Saxon Police History Collection

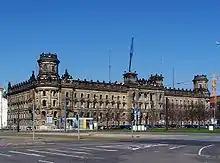
Dresden's Polizeipräsidium from Pirnaischen Platz.

The Saxon Police History Collection (German - "Polizeihistorische Sammlung Sachsen") is a collection of objects on police history in Dresden, the capital of Saxony. It includes the surviving remnants of the Dresden Crime Museum ("Dresdner Kriminalmuseums") which was seen as one of the world's main criminal-history collections in the period before 1945. It is housed in several rooms on the top floor of the Polizeipräsidium on Schießgasse at the heart of the old city.